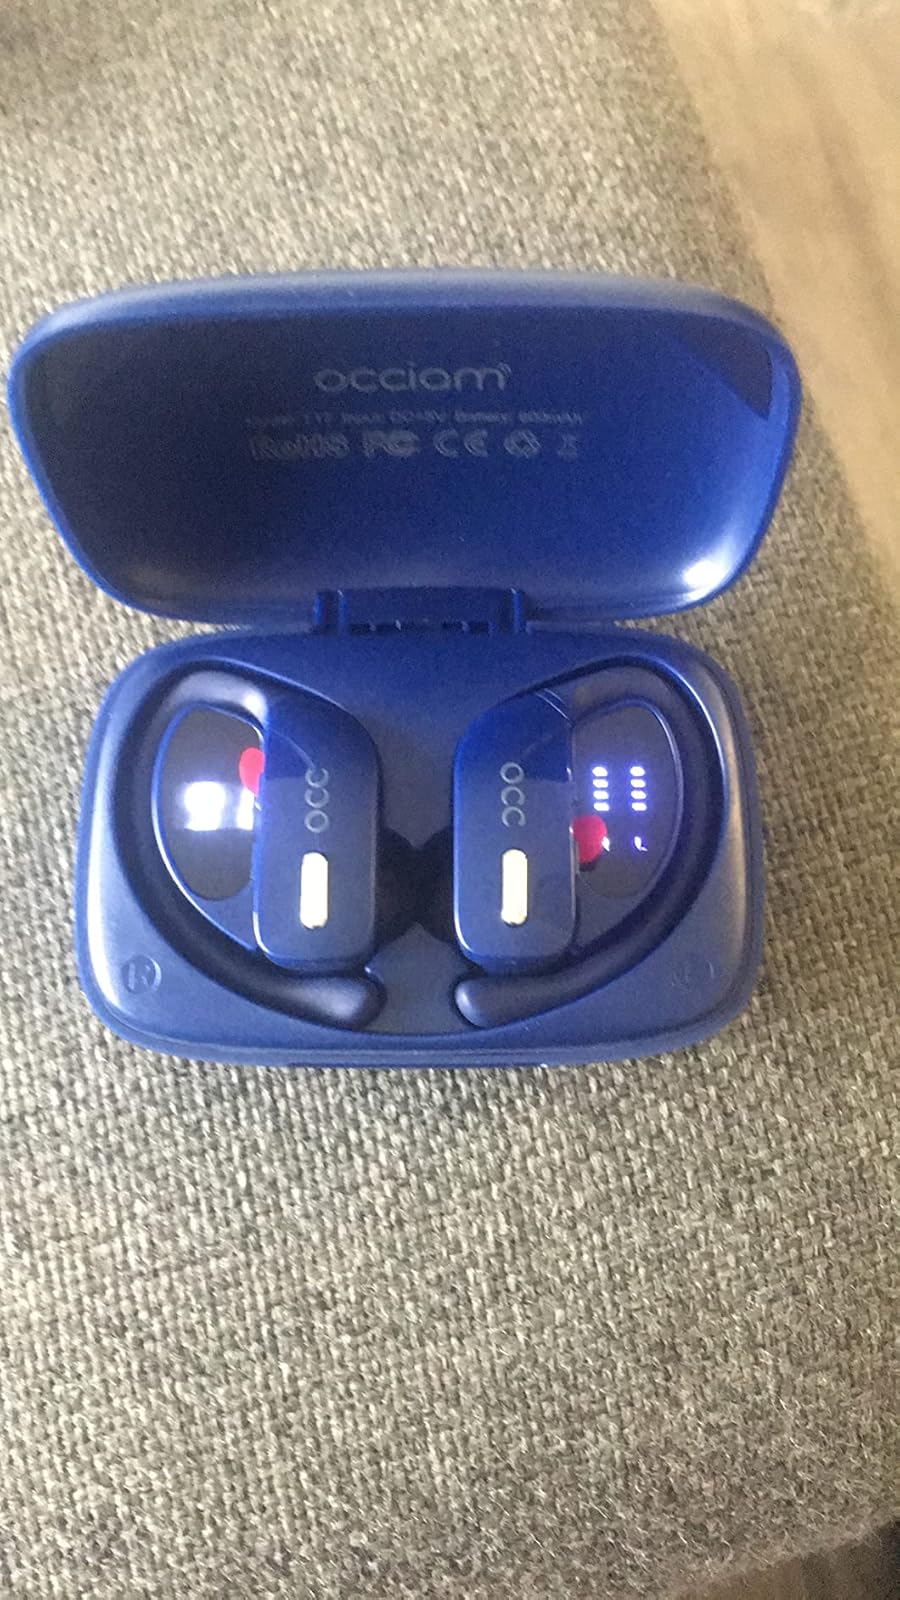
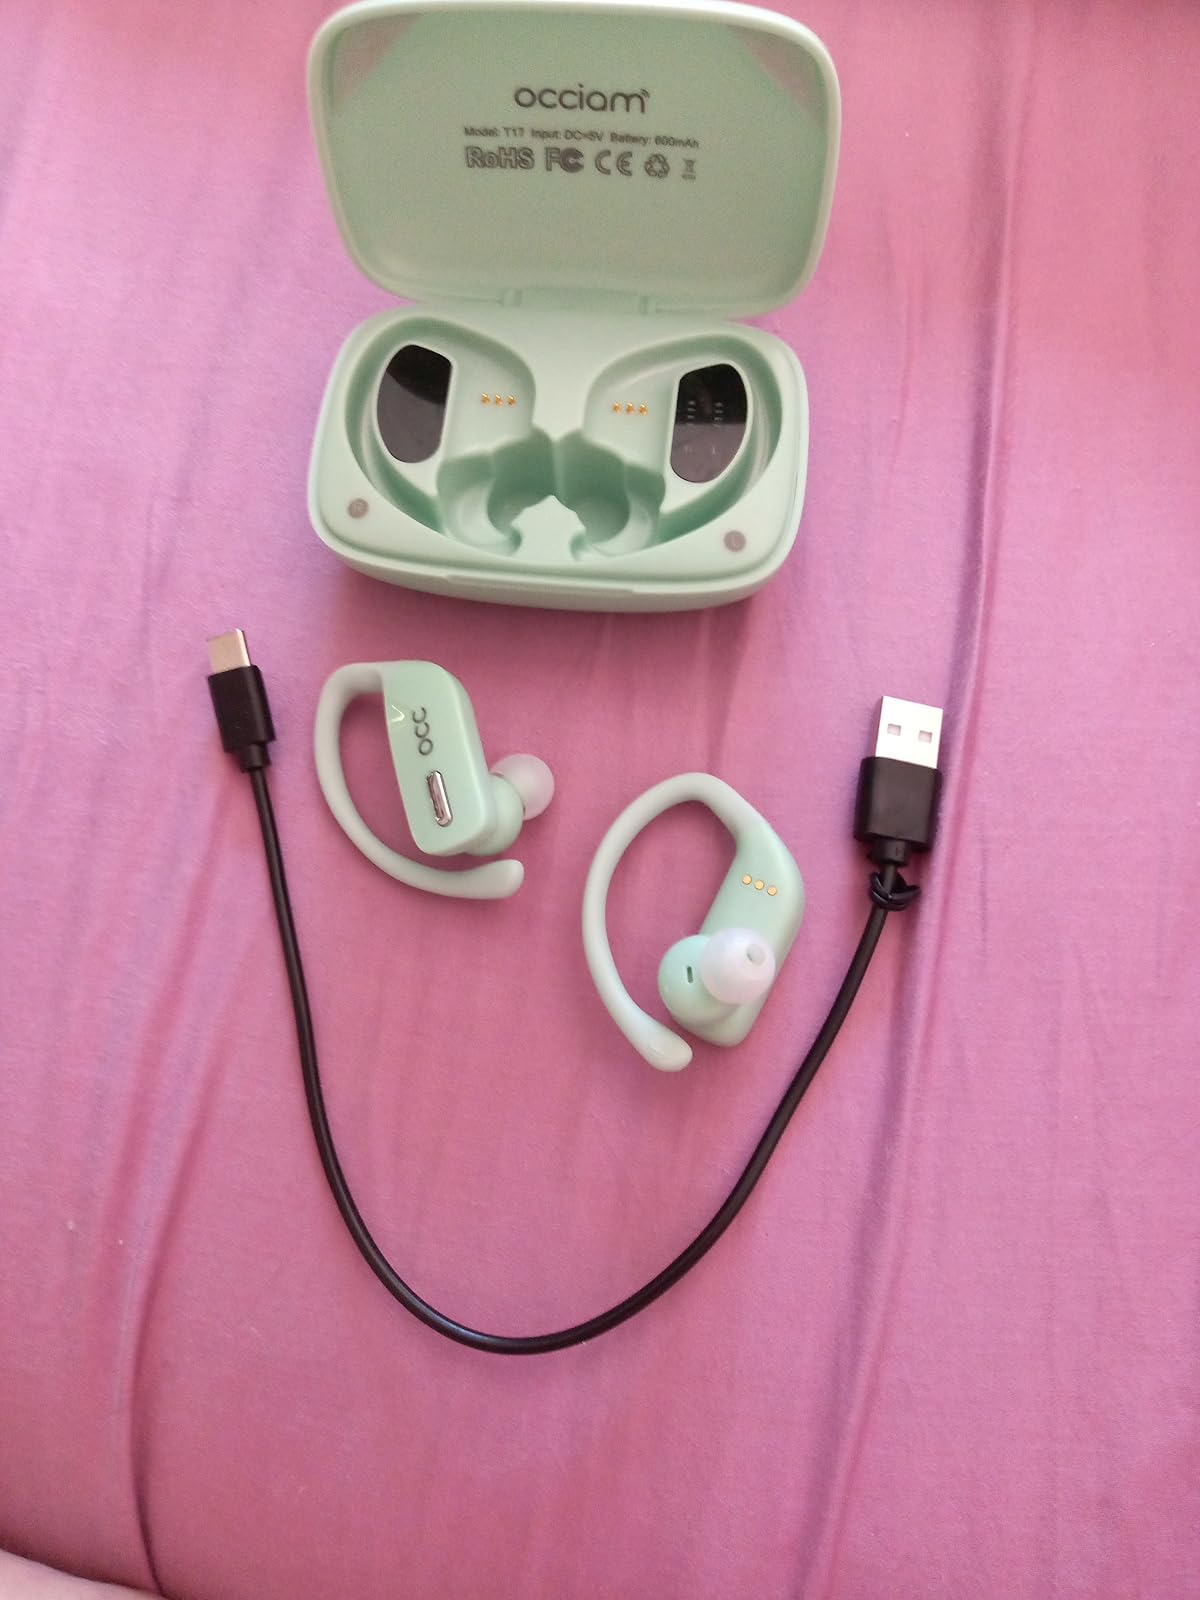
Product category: earbuds
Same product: no